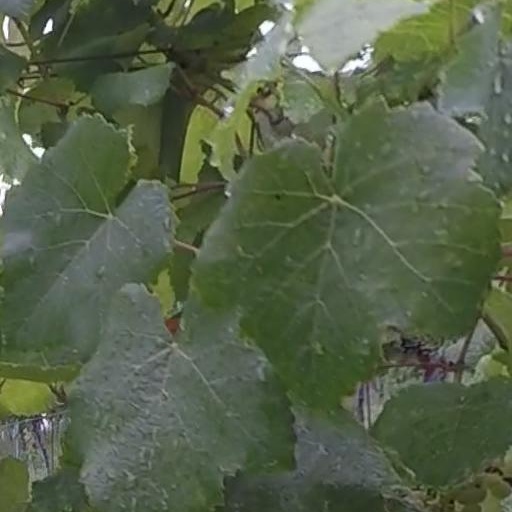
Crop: grape